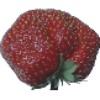
Label: Strawberry Wedge 1